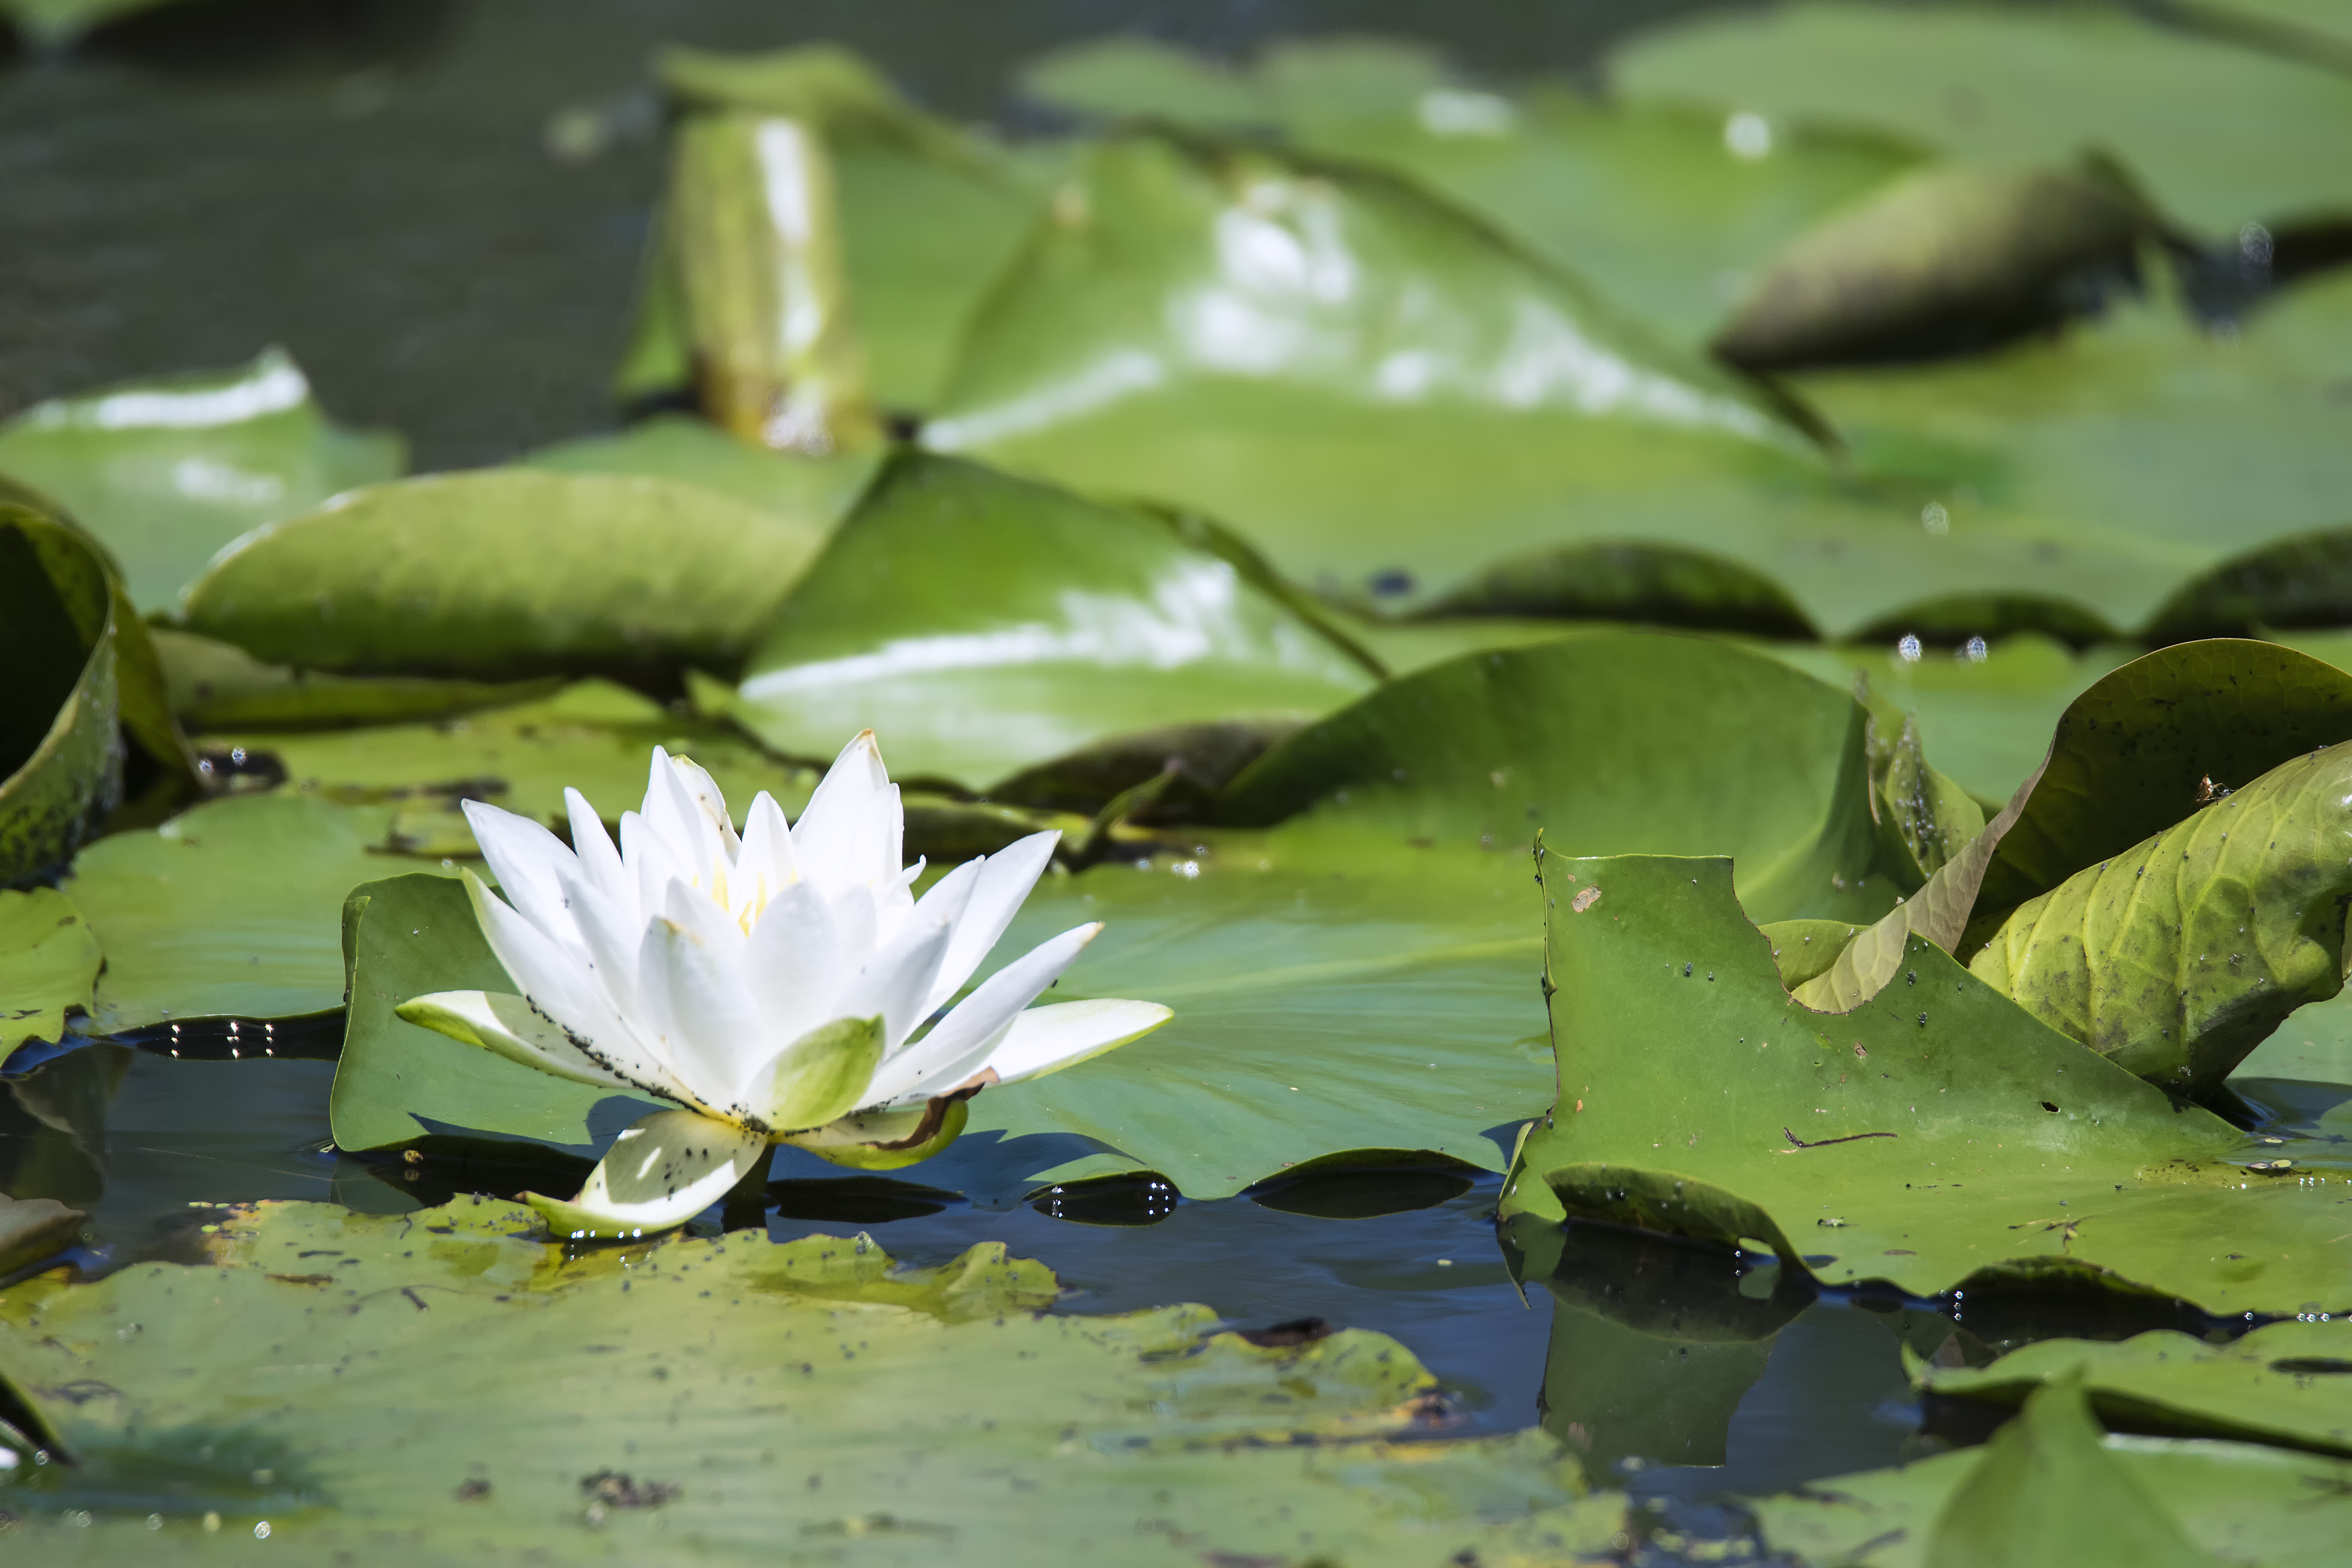
water, nature, plant, leaf, flower, petal, pond, green, botany, garden, aquatic plant, flora, fauna, canada, fleur, quebec, tropics, sherbrooke, macro photography